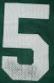
Number: 5